Father Time (Marvel Comics)

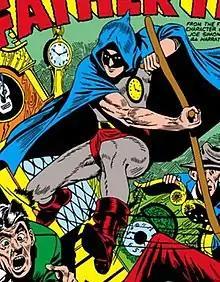
Father Time as depicted in "Captain America Comics" #6; art by Al Avison and Al Gabriele.

Father Time (Larry Scott) is a fictional superhero appearing in American comic books published by Marvel Comics. The character was created by writer Stan Lee and artist Al Avison and first appeared in "Captain America Comics" #6 (Sept. 1941), published by Marvel predecessor Timely Comics during the period fans and historians call the Golden Age of comic books. He was one of the many costumed operatives who were recruited into the United States military.